AEA June Bug

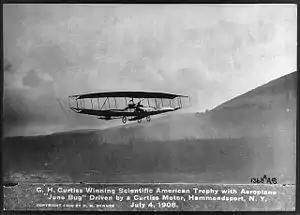

The June Bug was an American "pioneer era" biplane built by the Aerial Experiment Association (A.E.A) in 1908 and flown by Glenn Hammond Curtiss. The aircraft was the first American airplane to fly at least 1 km in front of a crowd.